Diplomatstaden

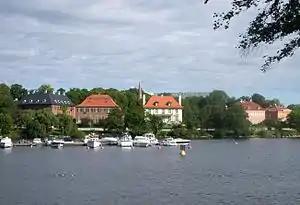
Diplomatstaden, view from Djurgården, August 2008.

Diplomatstaden (Swedish for "Diplomat City") is a neighbourhood in the Östermalm district in central Stockholm, Sweden. As the name suggests, the neighbourhood is the home of many embassies and ambassadorial residencies.